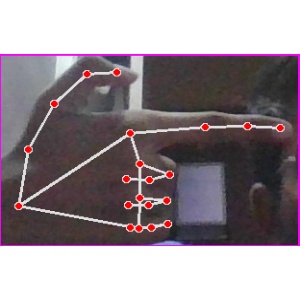
अक्षर: ब